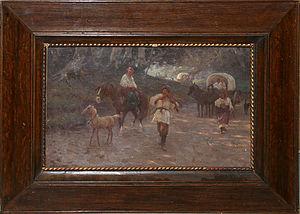
Aleksandr Aleksandrovitch Svedomski, né le 19 septembre 1848 à Saint-Pétersbourg, dans l'Empire russe, et mort le 15 juin 1911 à Rome, est un peintre de genre et paysagiste russe.